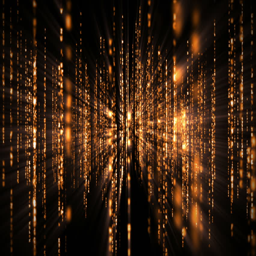
lines of orange blurred letters falling against a black background